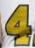
Number: 4